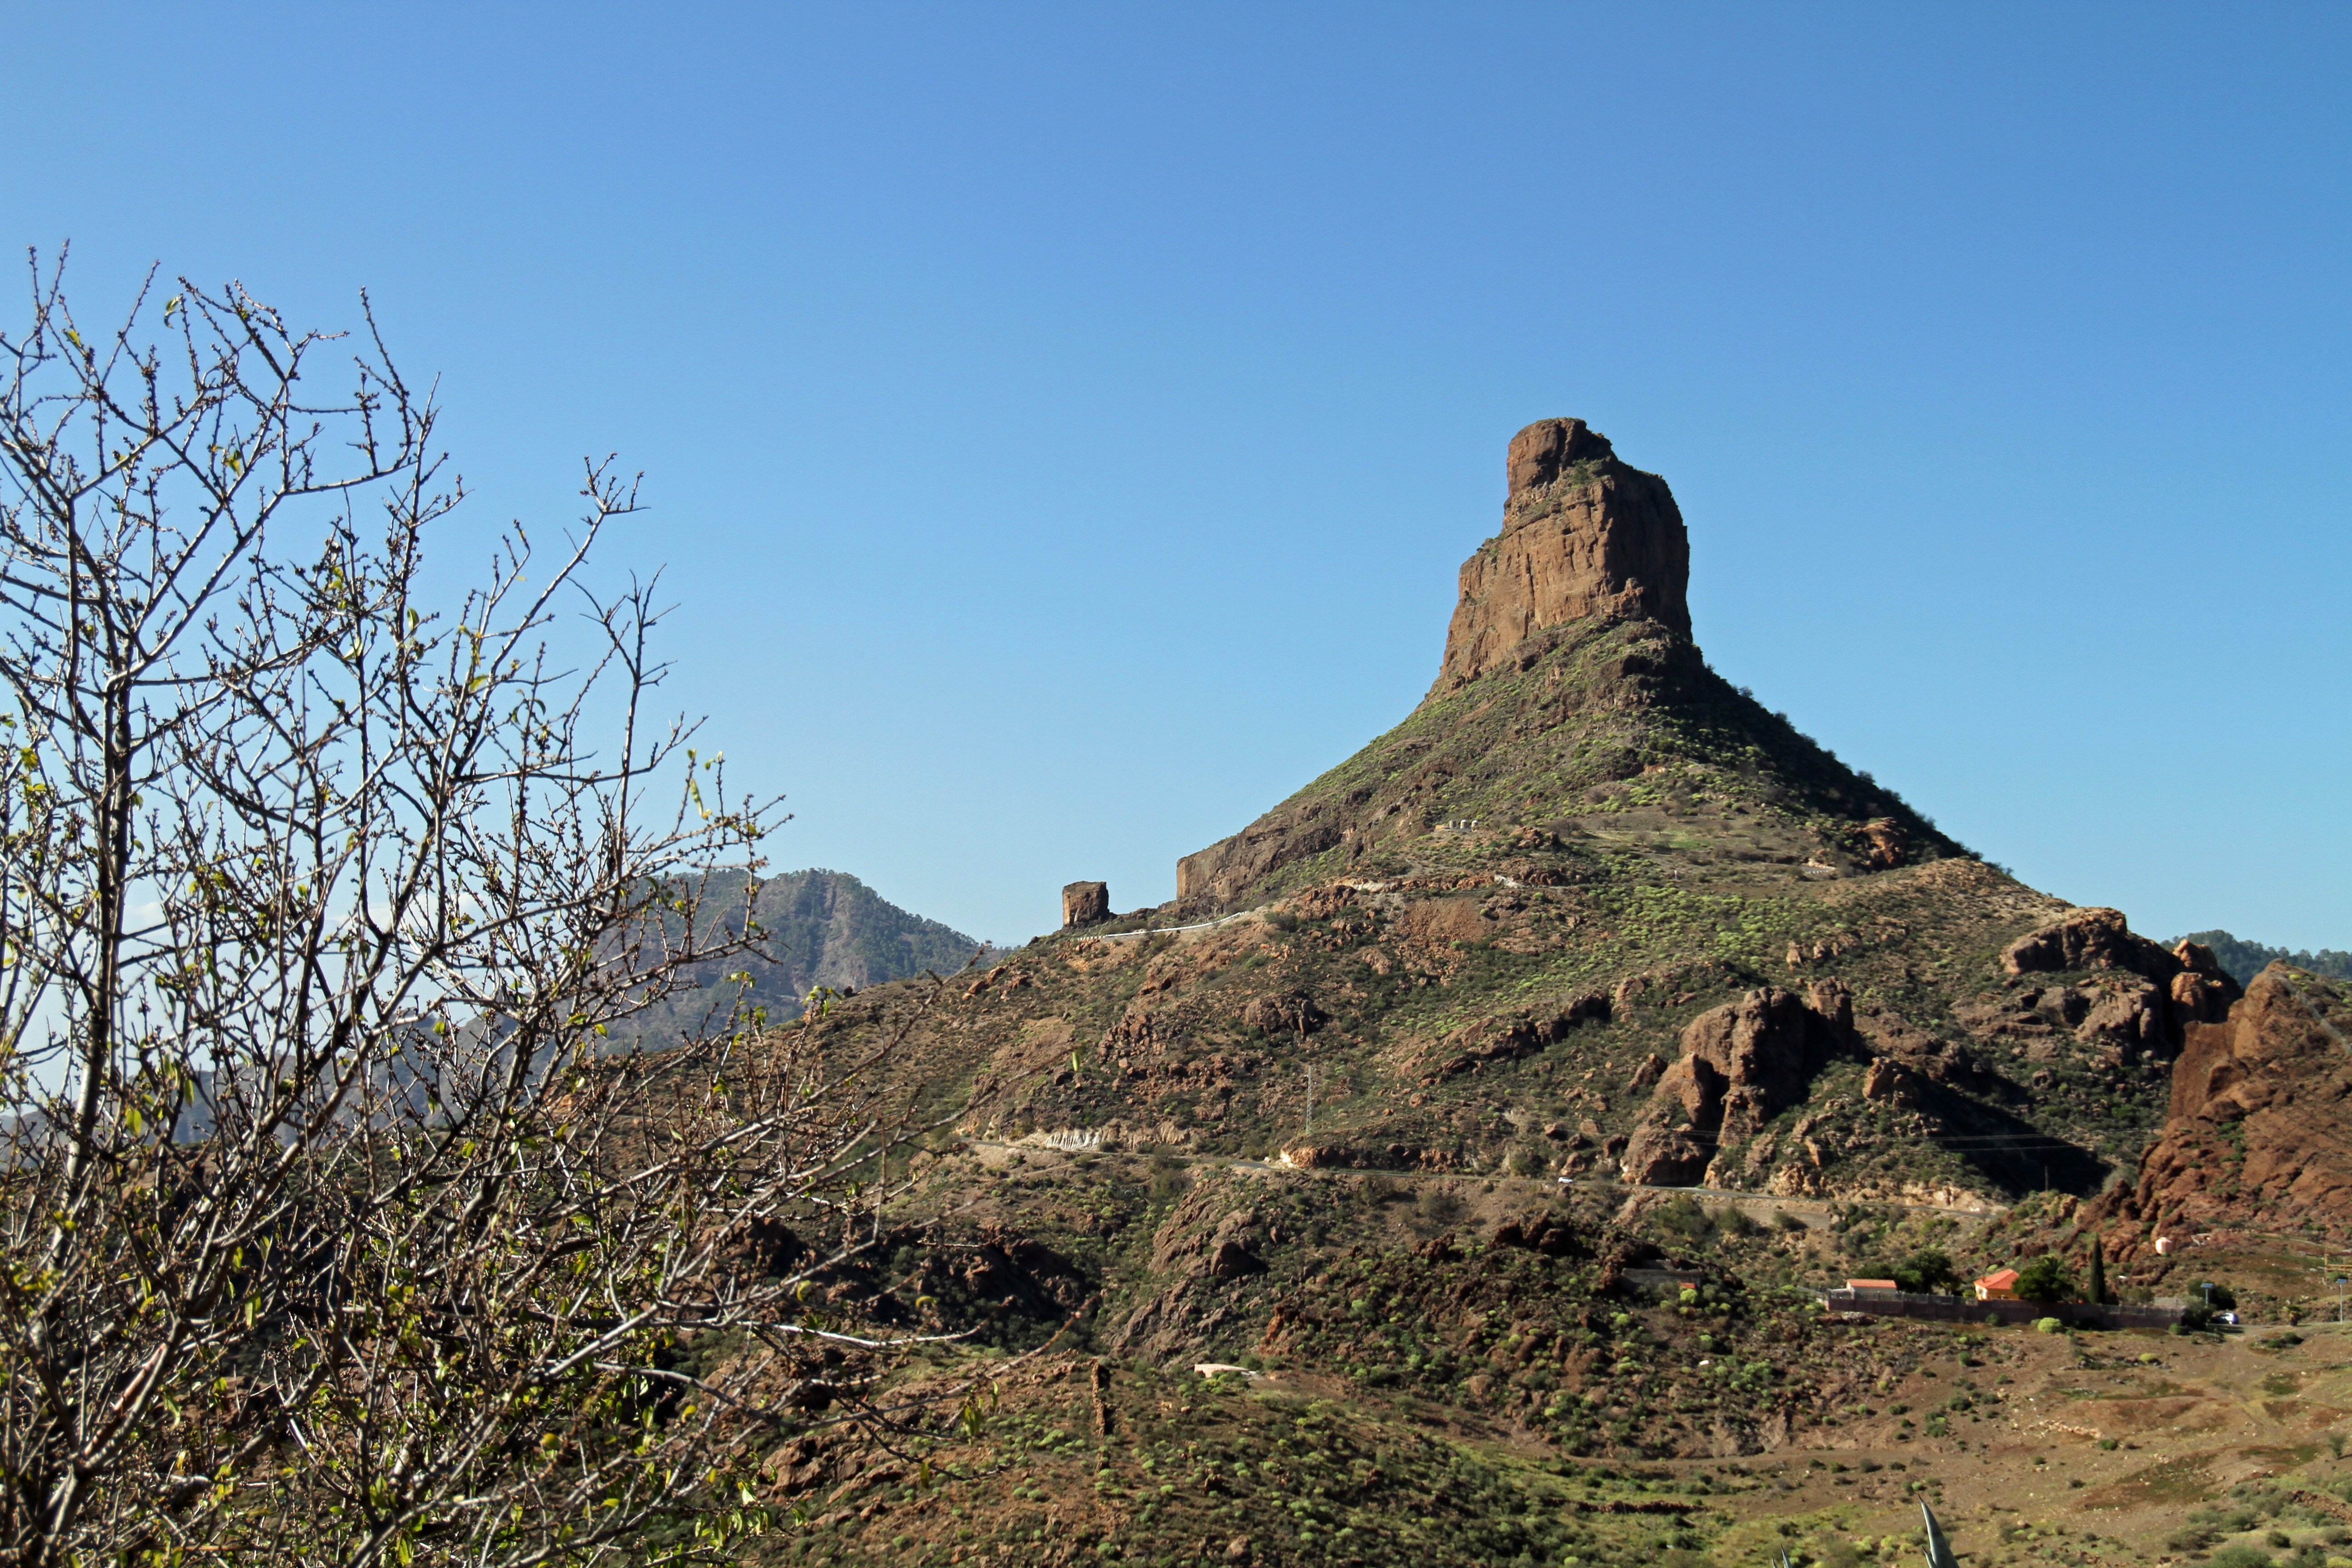
landscape, nature, rock, wilderness, mountain, hill, cliff, terrain, ridge, spain, geology, ruins, badlands, gran, plateau, islands, volcanic, canary, canaria, natural environment, mountainous landforms